Arsenal Women 11–1 Bristol City Women

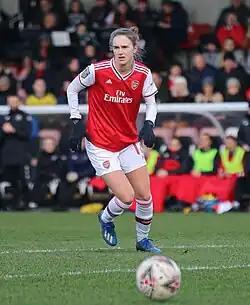
Vivianne Miedema scored six goals (pictured in February 2020).

The match started at 12:30 pm at Meadow Park on 1 December 2019 in front of a crowd of 1,513 spectators with Helen Conley from Durham as the referee. The game was broadcast live on BBC Red Button and the FA made a livestream available on its FA Player. Arsenal began the game in a 3–1–4–2 formation, with three defenders, one defensive midfielder, four attacking midfielders and two forwards; Bristol City used a 3–4–2–1 formation, with three defenders, four defensive midfielders, two attacking midfielders, and one forward. In the second minute, Arsenal's Beth Mead had the first chance to score but her attempt was saved by Bristol City goalkeeper Sophie Baggaley. Two corner kicks for the home team quickly followed, but neither led to a goal. In the seventh minute, Miedema sprinted past a Bristol City defender and put the ball in front of goal from the left edge of the penalty area. Lisa Evans then headed it in from close range, opening the scoring for Arsenal. Three minutes later Miedema received the ball in the far right-hand corner of the pitch and crossed it to defender Leah Williamson, who scored with a header, doubling Arsenal's lead. In the fifteenth minute Miedema scored with a right-footed shot from the centre of the penalty area after a pass from Lia Wälti. Miedema scored the match's fourth goal from very close range after receiving the ball from Mead. Her third goal came in the thirty-sixth minute, when the Bristol City defence did not deal well with a ball from Evans, allowing Miedema to score again. Arsenal went into the half-time break with a 5–0 lead.